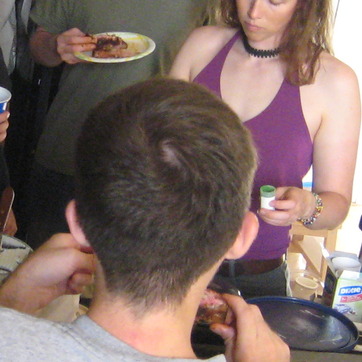
Material: hair